Marvel Cinematic Universe: Phase Four

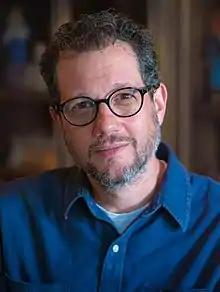
Michael Giacchino, the director of "Werewolf by Night" and a frequent composer of MCU films

A secret group of monster hunters gather at Bloodstone Castle following the death of their leader and engage in a mysterious and deadly competition for a powerful relic, which will bring them face to face with a dangerous monster.